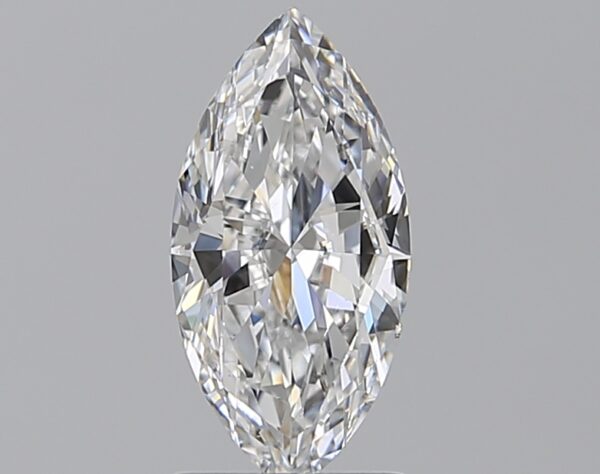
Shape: marquise
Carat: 1.2
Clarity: VS2
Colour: E
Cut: EX
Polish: EX
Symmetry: VG
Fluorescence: N
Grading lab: GIA
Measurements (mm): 11.23 x 5.51 x 3.09